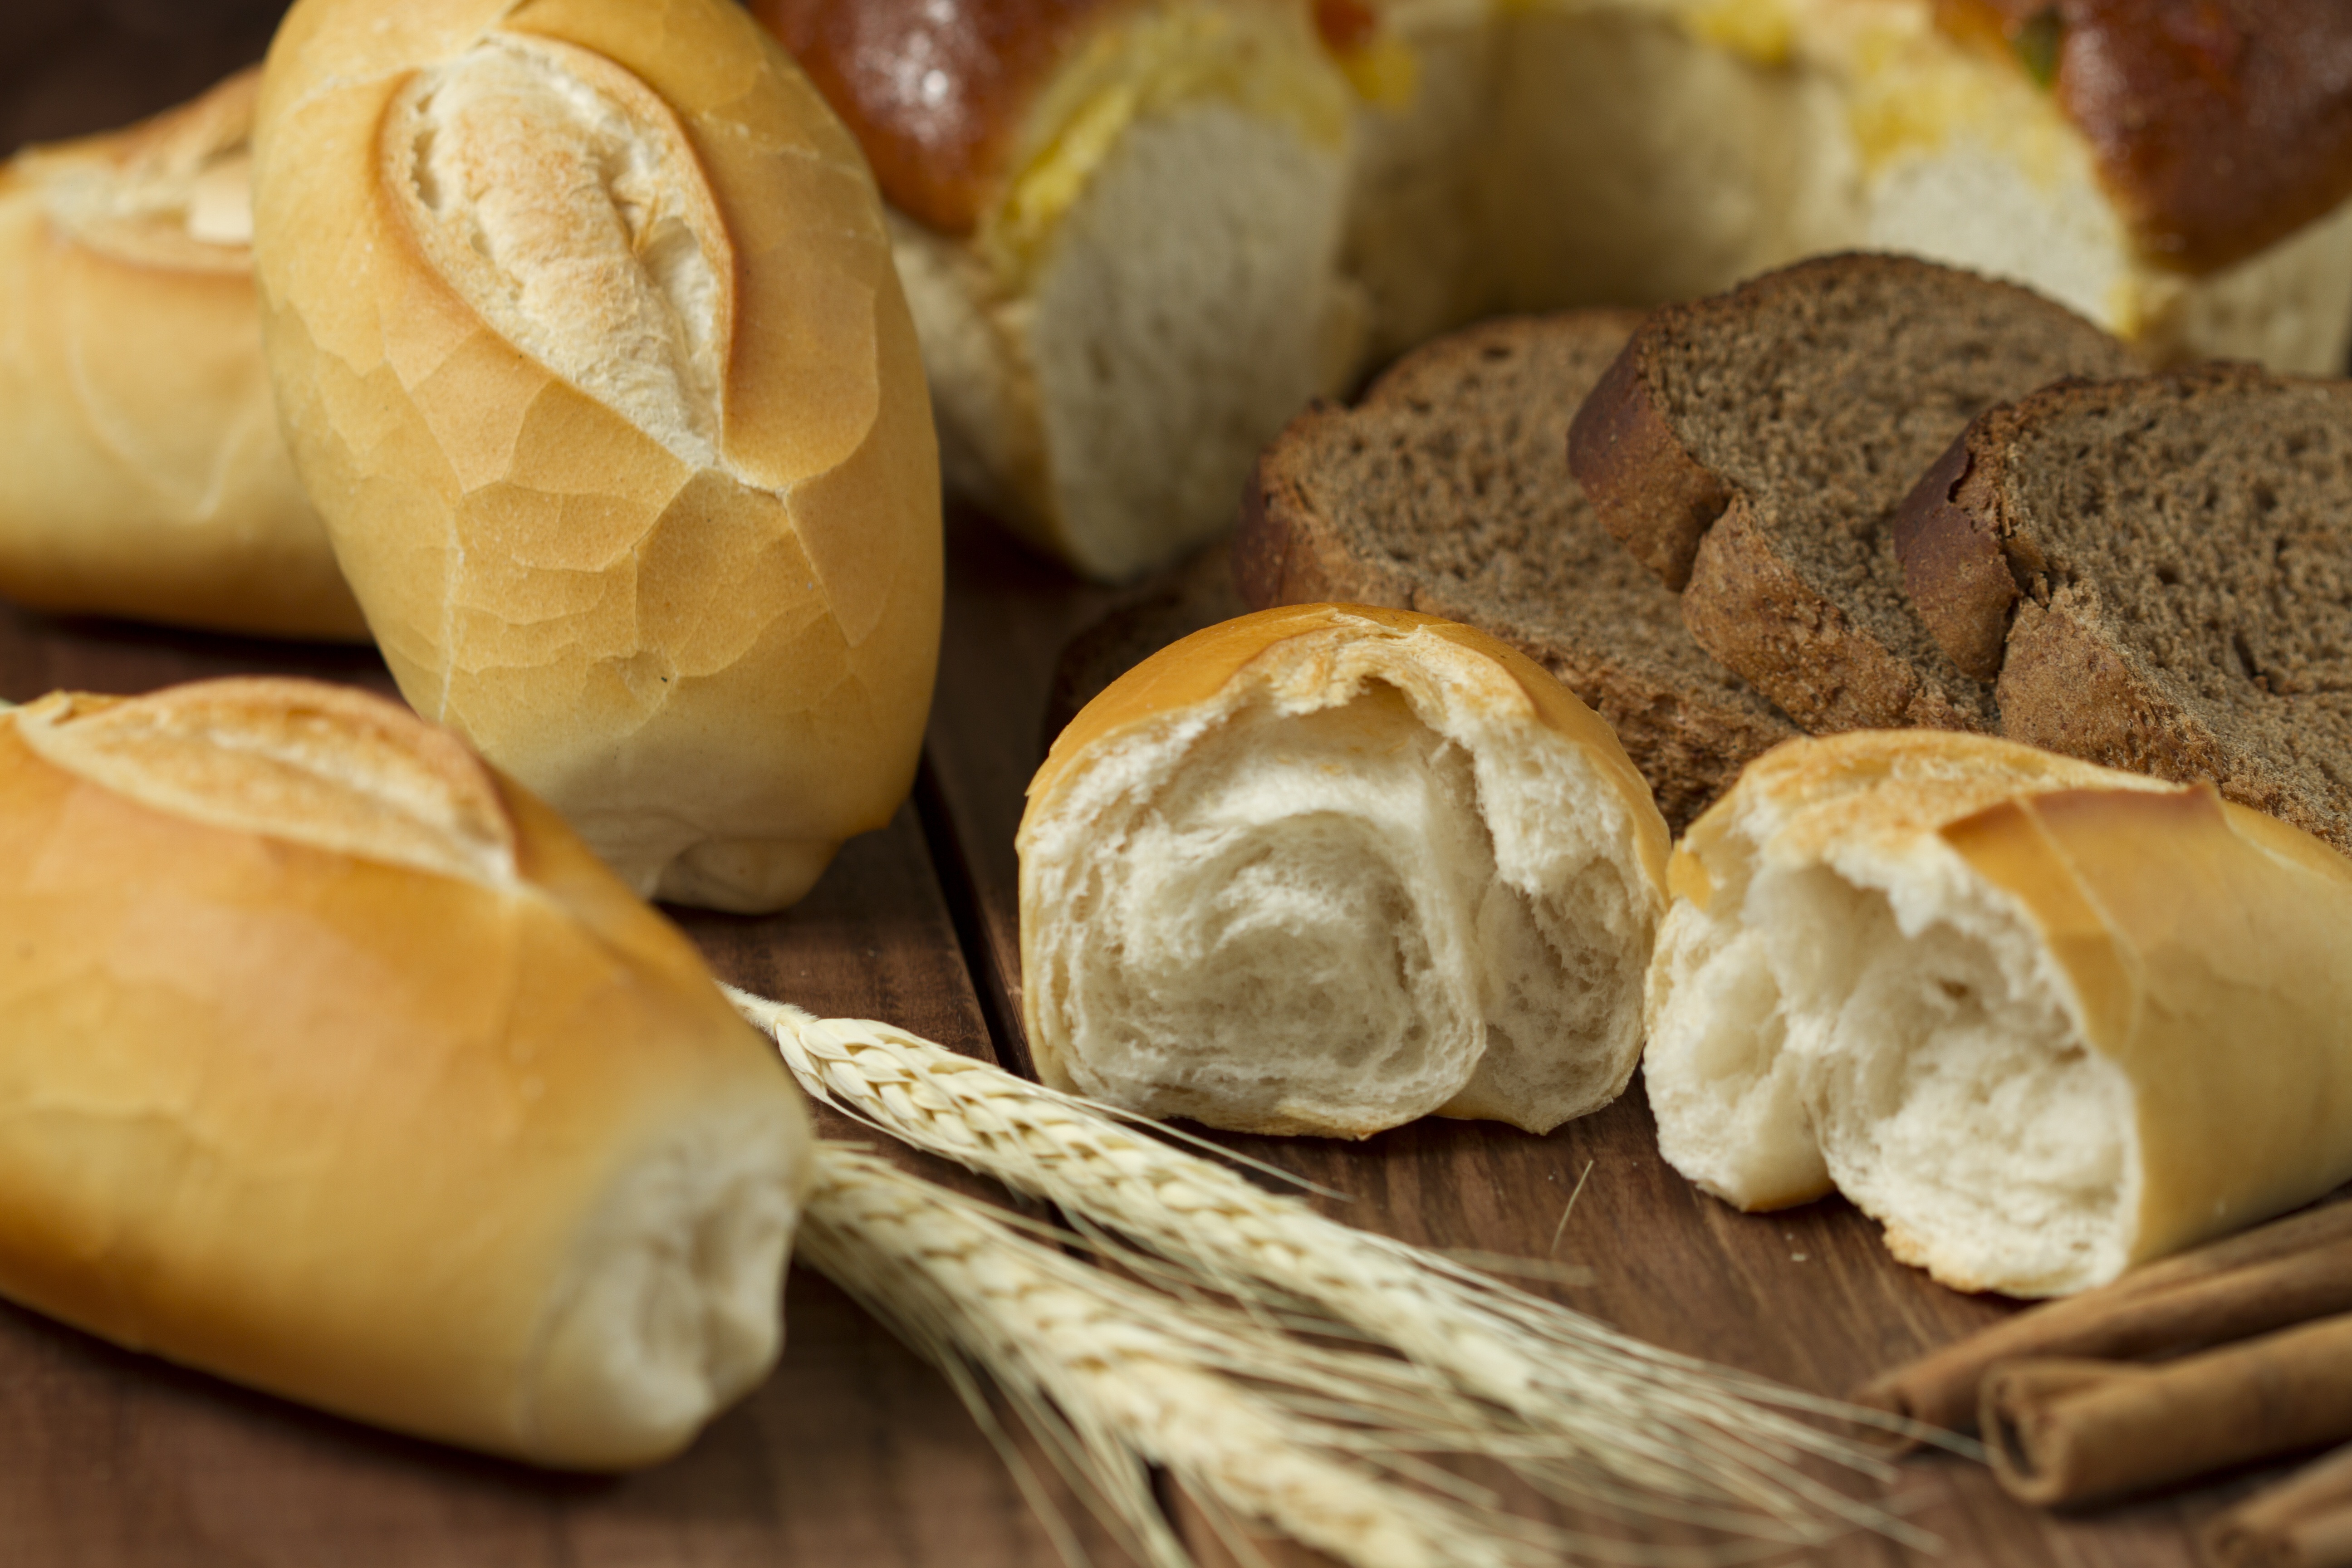
white, dish, food, produce, kitchen, breakfast, baking, gourmet, cuisine, homemade, bread, baked, baguette, ciabatta, baked goods, bread roll, the bakery, grass family, bread farmers